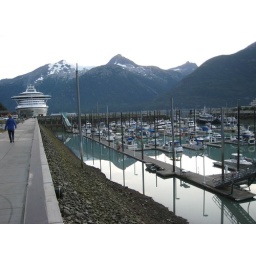
Small boats and the Diamond Princess make for a colorful scene against the mountain backdrop.